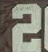
Number: 2